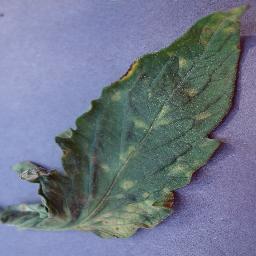
Label: Tomato___Leaf_Mold